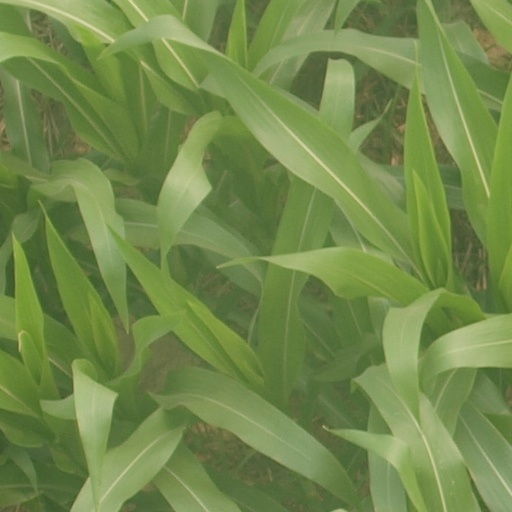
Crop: maize; corn